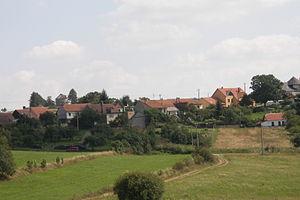
Němčice est une commune du district et de la région de Pardubice, en République tchèque. Sa population s'élevait à 438 habitants en 2017.